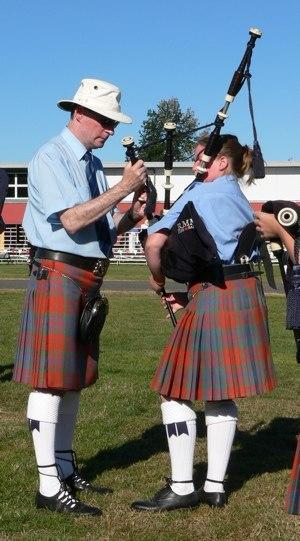
La jupe est un vêtement fixé au niveau des hanches ou de la taille pour couvrir tout ou une partie du bas du corps sans division pour chaque jambe et sans qu'en principe les bords inférieurs soient refermés.